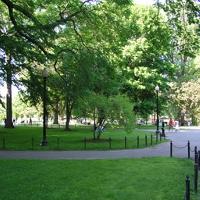
Weather: sun or clear